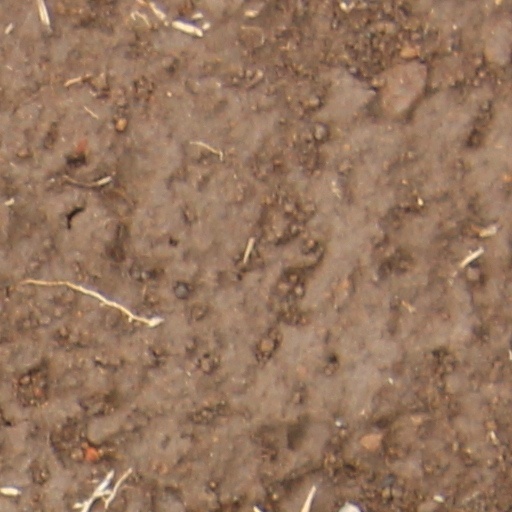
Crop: wheat